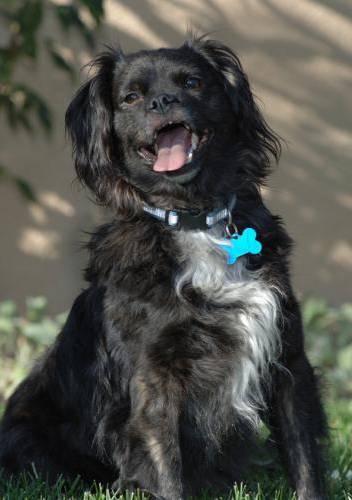
Label: dog